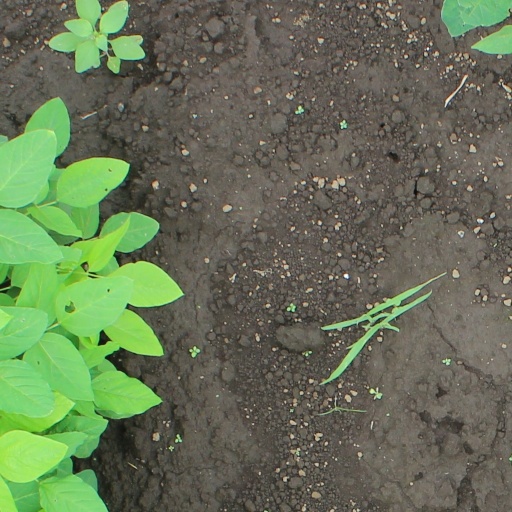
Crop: soybean